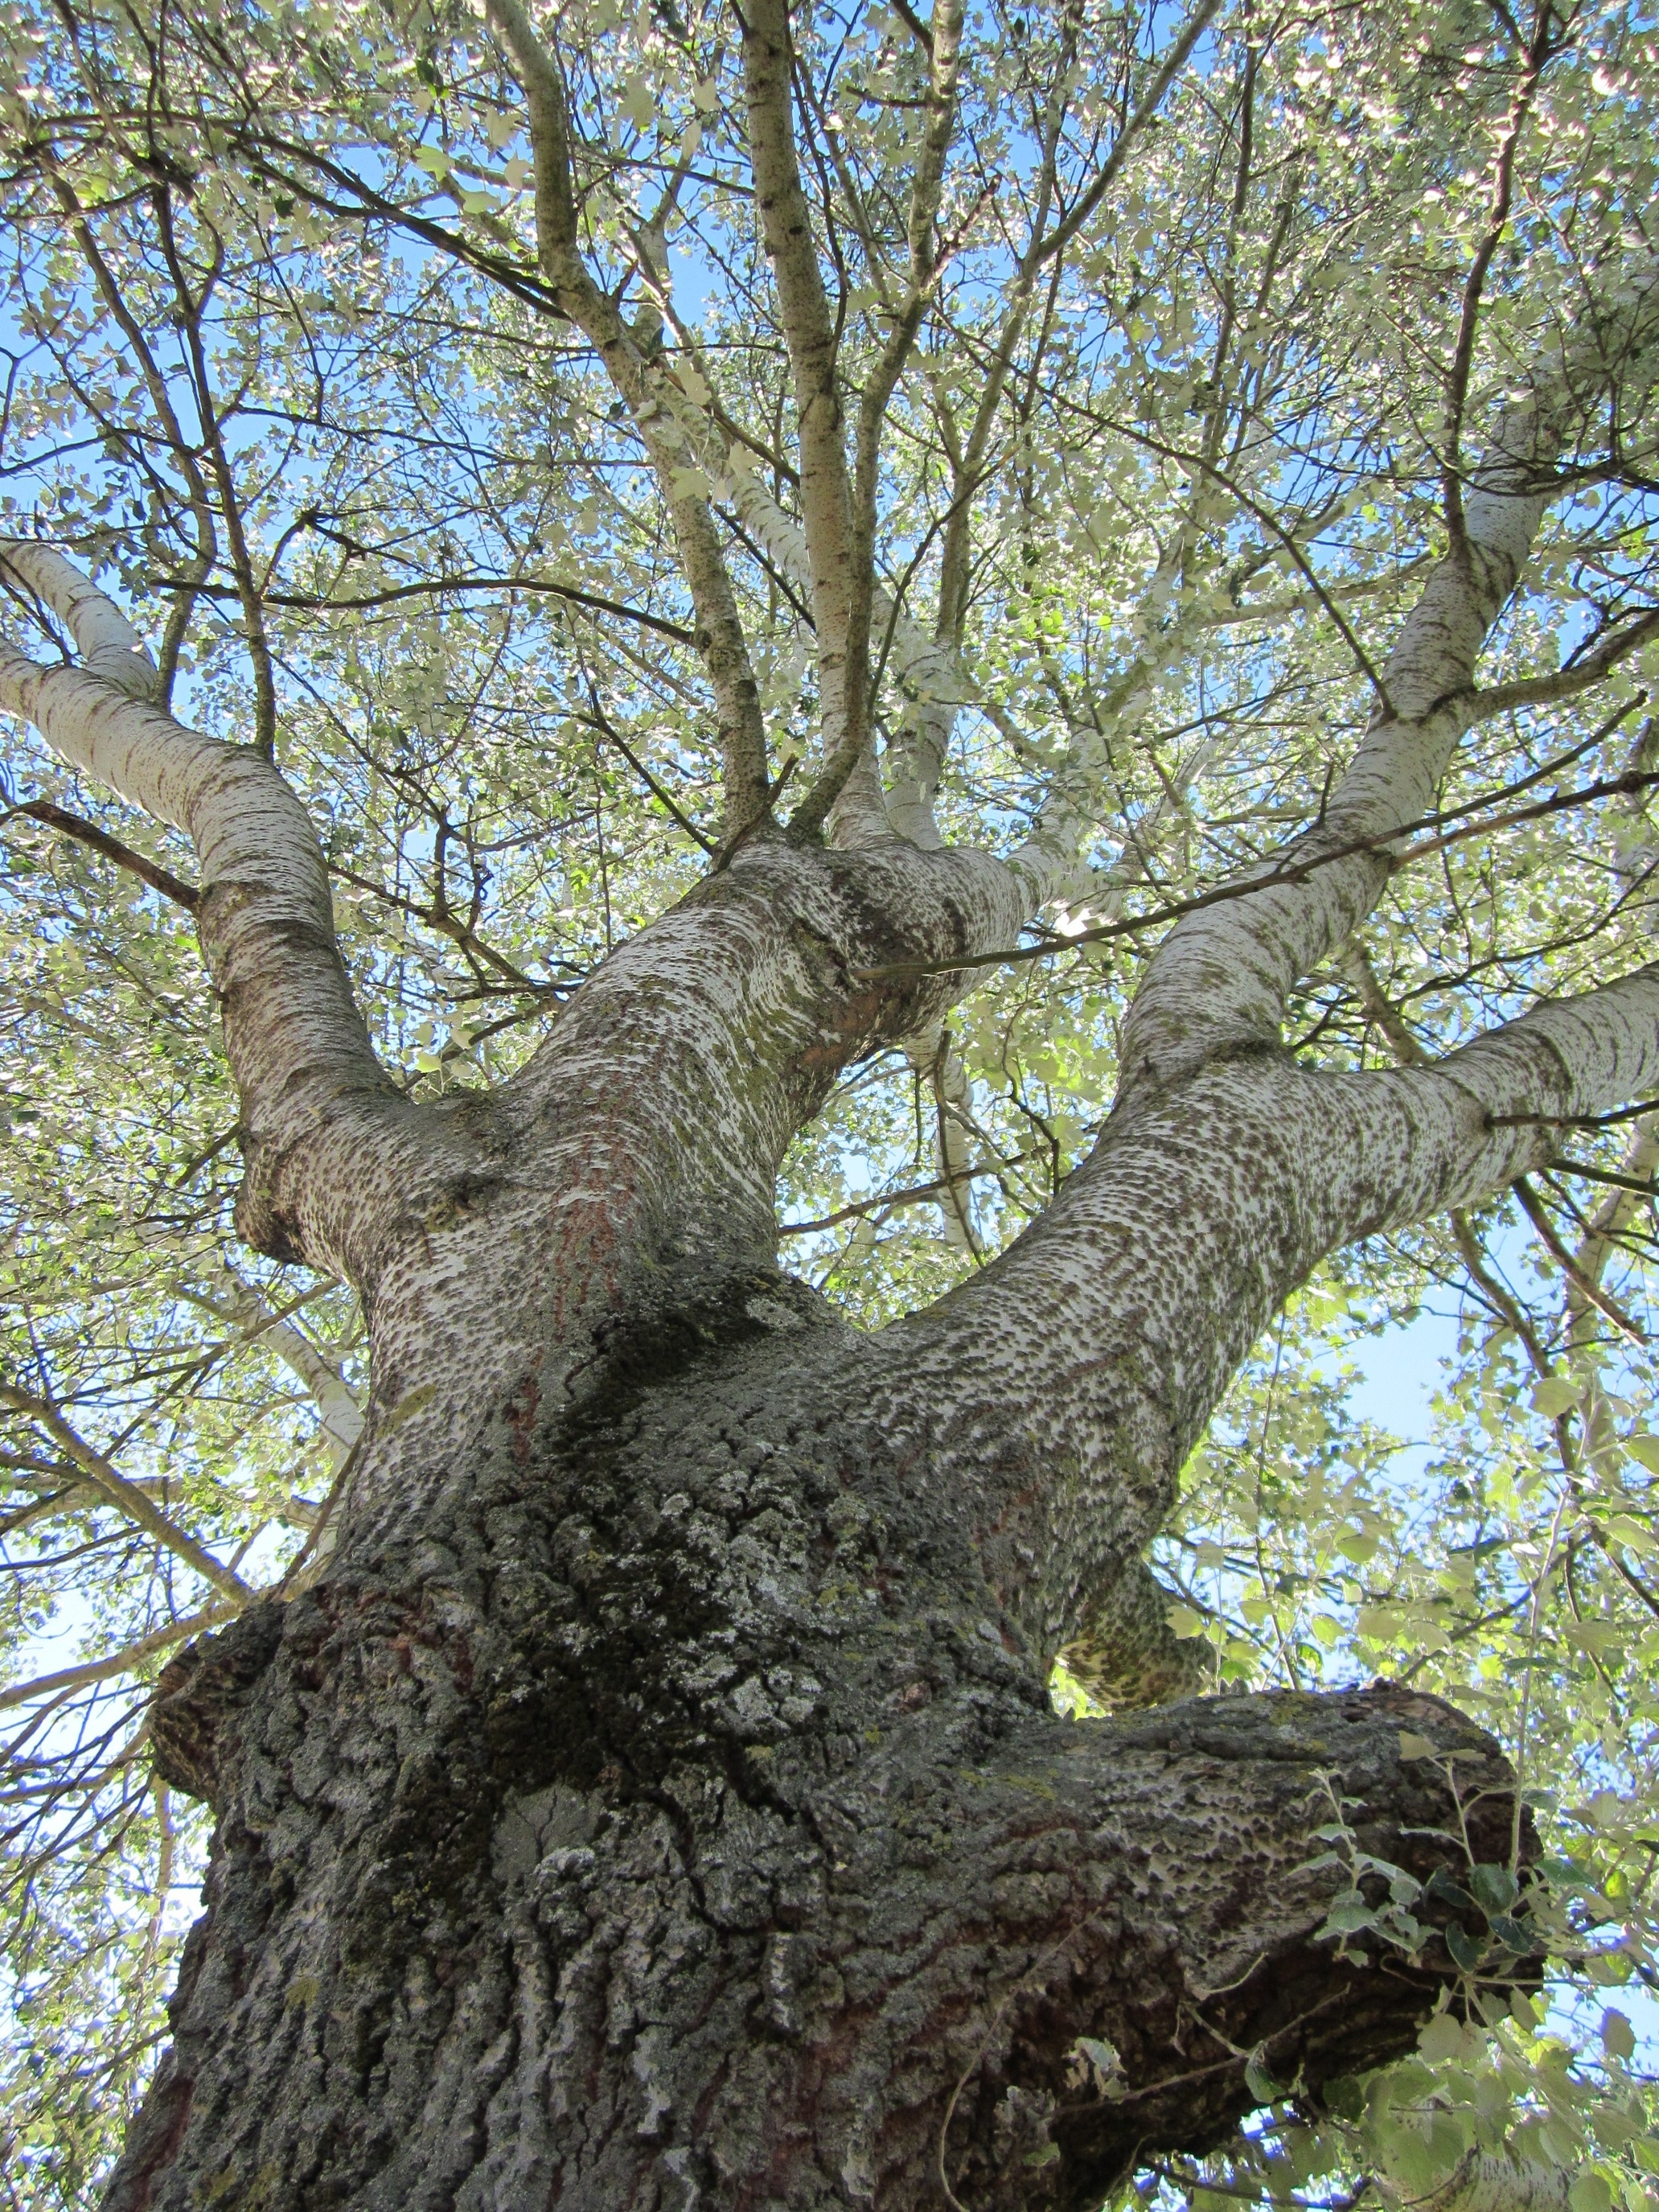
tree, branch, plant, leaf, flower, trunk, bark, produce, botany, flora, branches, deciduous, oak, grove, woodland, species, flowering plant, white poplar, woody plant, land plant, plane tree family, populus alba, abele, silver poplar, silverleaf poplar